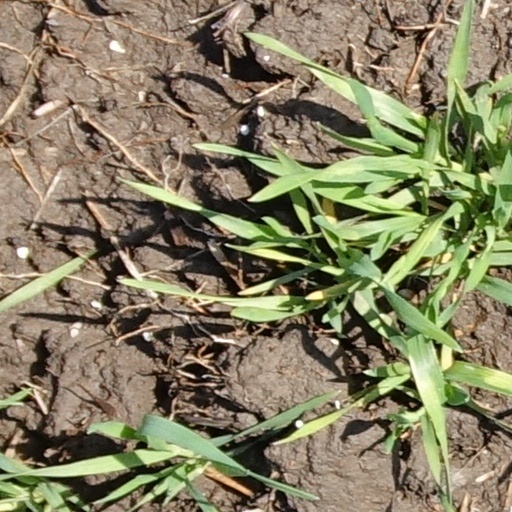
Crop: wheat